Baiduizi station

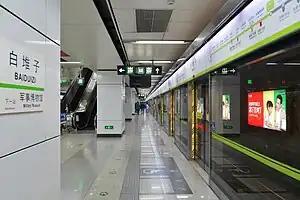
Platform

Baiduizi is a station on Line 9 of the Beijing Subway. This station opened on December 30, 2012.